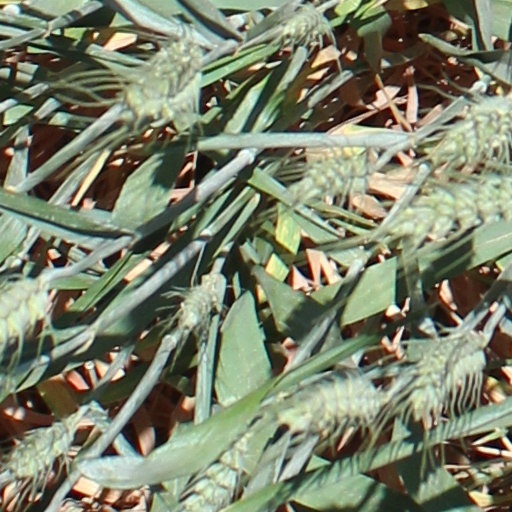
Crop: wheat